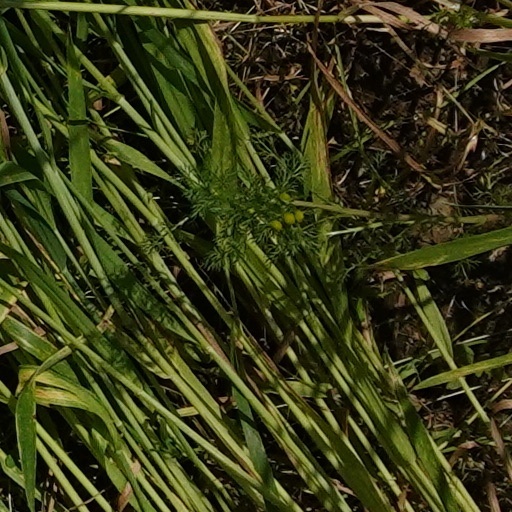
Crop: wheat